Weimar

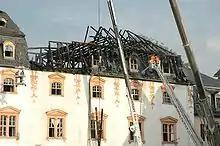
The destroyed Anna Amalia Library in 2004

After German reunification in 1990, Weimar experienced significant economic hardship, but funding restored much that had deteriorated. In 1991, the city hosted the first trilateral meeting between the foreign ministers of Germany, France and Poland giving its name to the Weimar Triangle format. It was designated as a UNESCO World Heritage Site in 1996 (Bauhaus) and 1998 (Classical Weimar). The European Council of Ministers selected the city as European Capital of Culture for 1999. Tourism has become an important economic factor over the decades. Weimar is now a popular residence of people working in Erfurt and Jena, both less than 20 minutes away.